Travel alarm clock

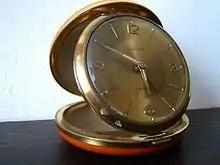
Pocket travel clock Europa, 1960

With the invention of portable clocks in the 16th century, the travel alarm clock became mobile thanks to the spring as an energy accumulator and the steering wheel. In the 1920s, travel alarm clocks were mass-produced with increasing mobility. At first, resembling the travel alarm clocks of earlier eras, they were covered in an elegant case that protected the watch while traveling. The watch was removed from its protective case at night and placed on the bedside table. Later, a hinge attached the machinery to the pouch-like sheath. So, the case protected the alarm clock and was also its support.